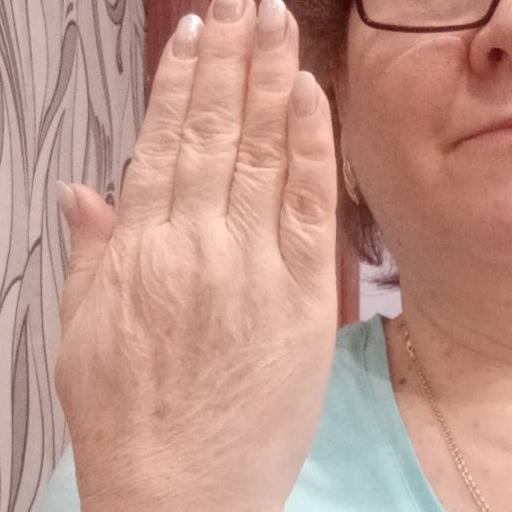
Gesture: stop_inverted